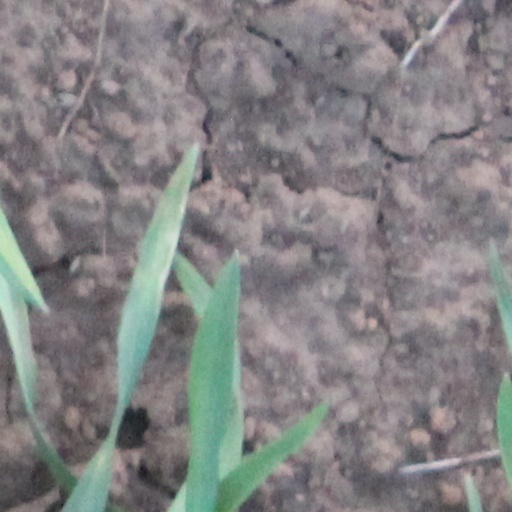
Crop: wheat